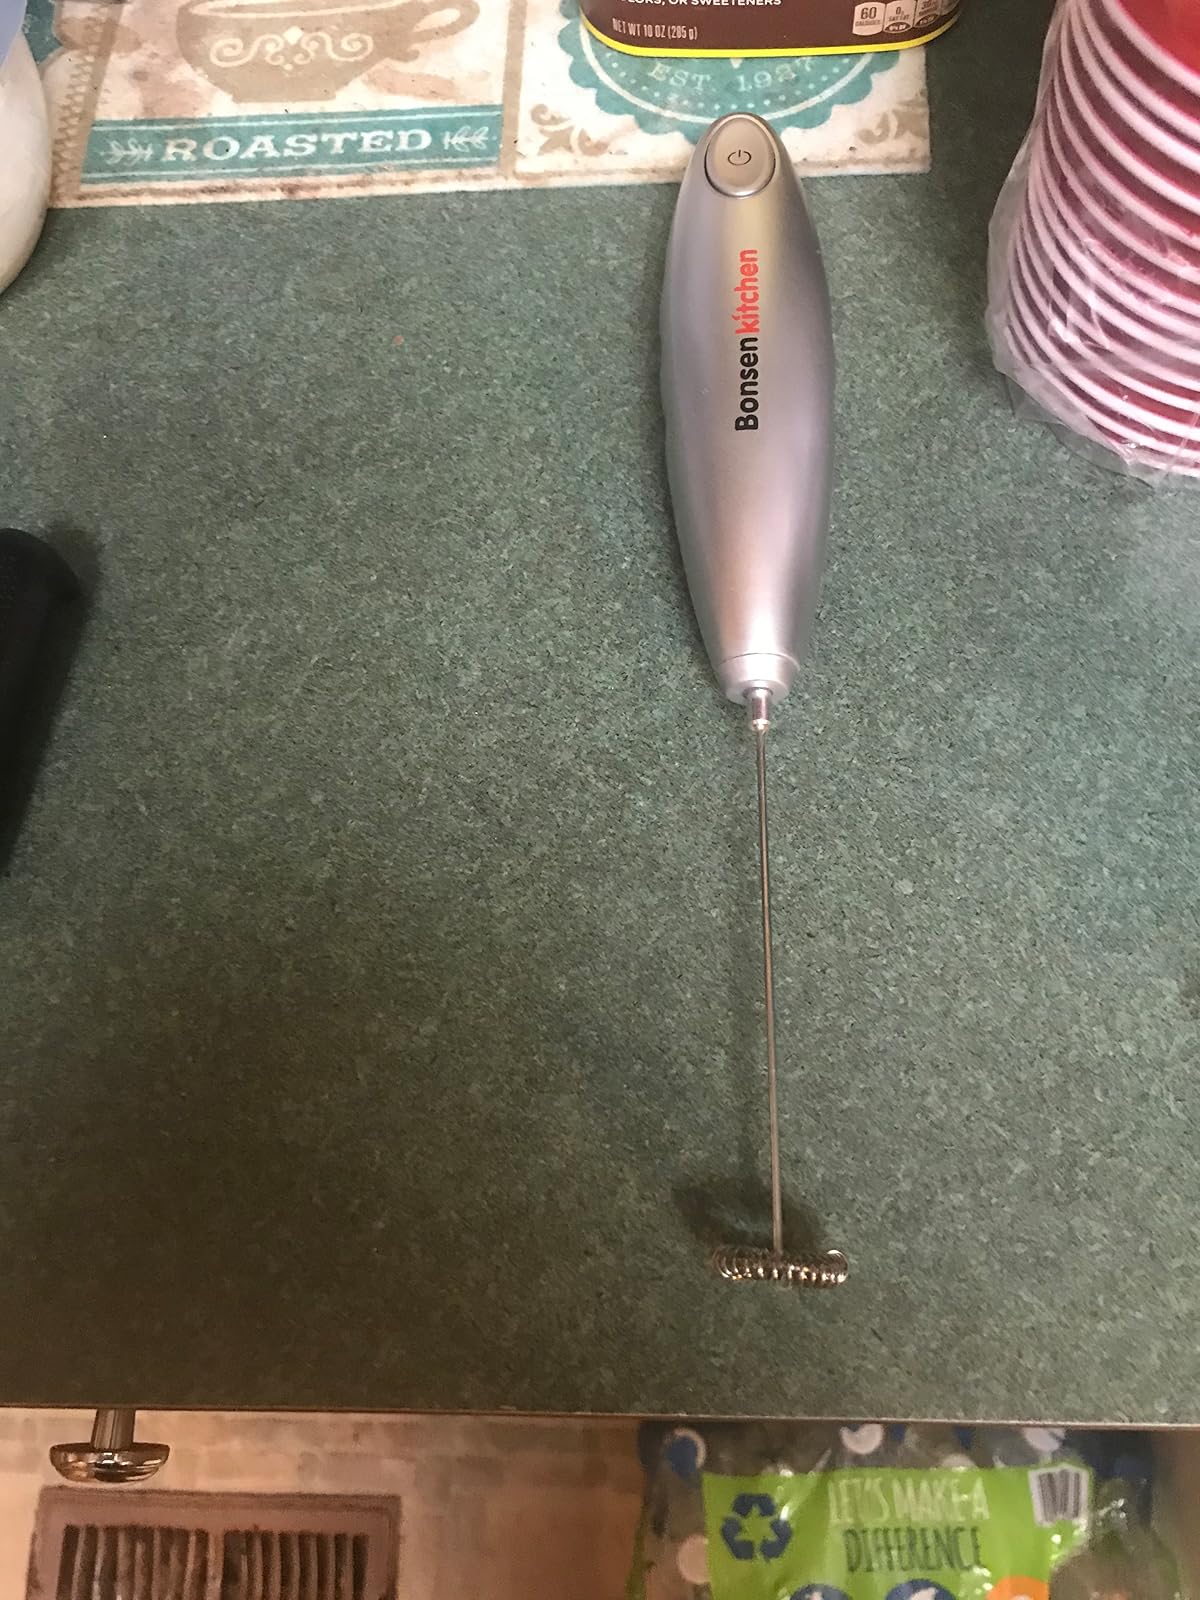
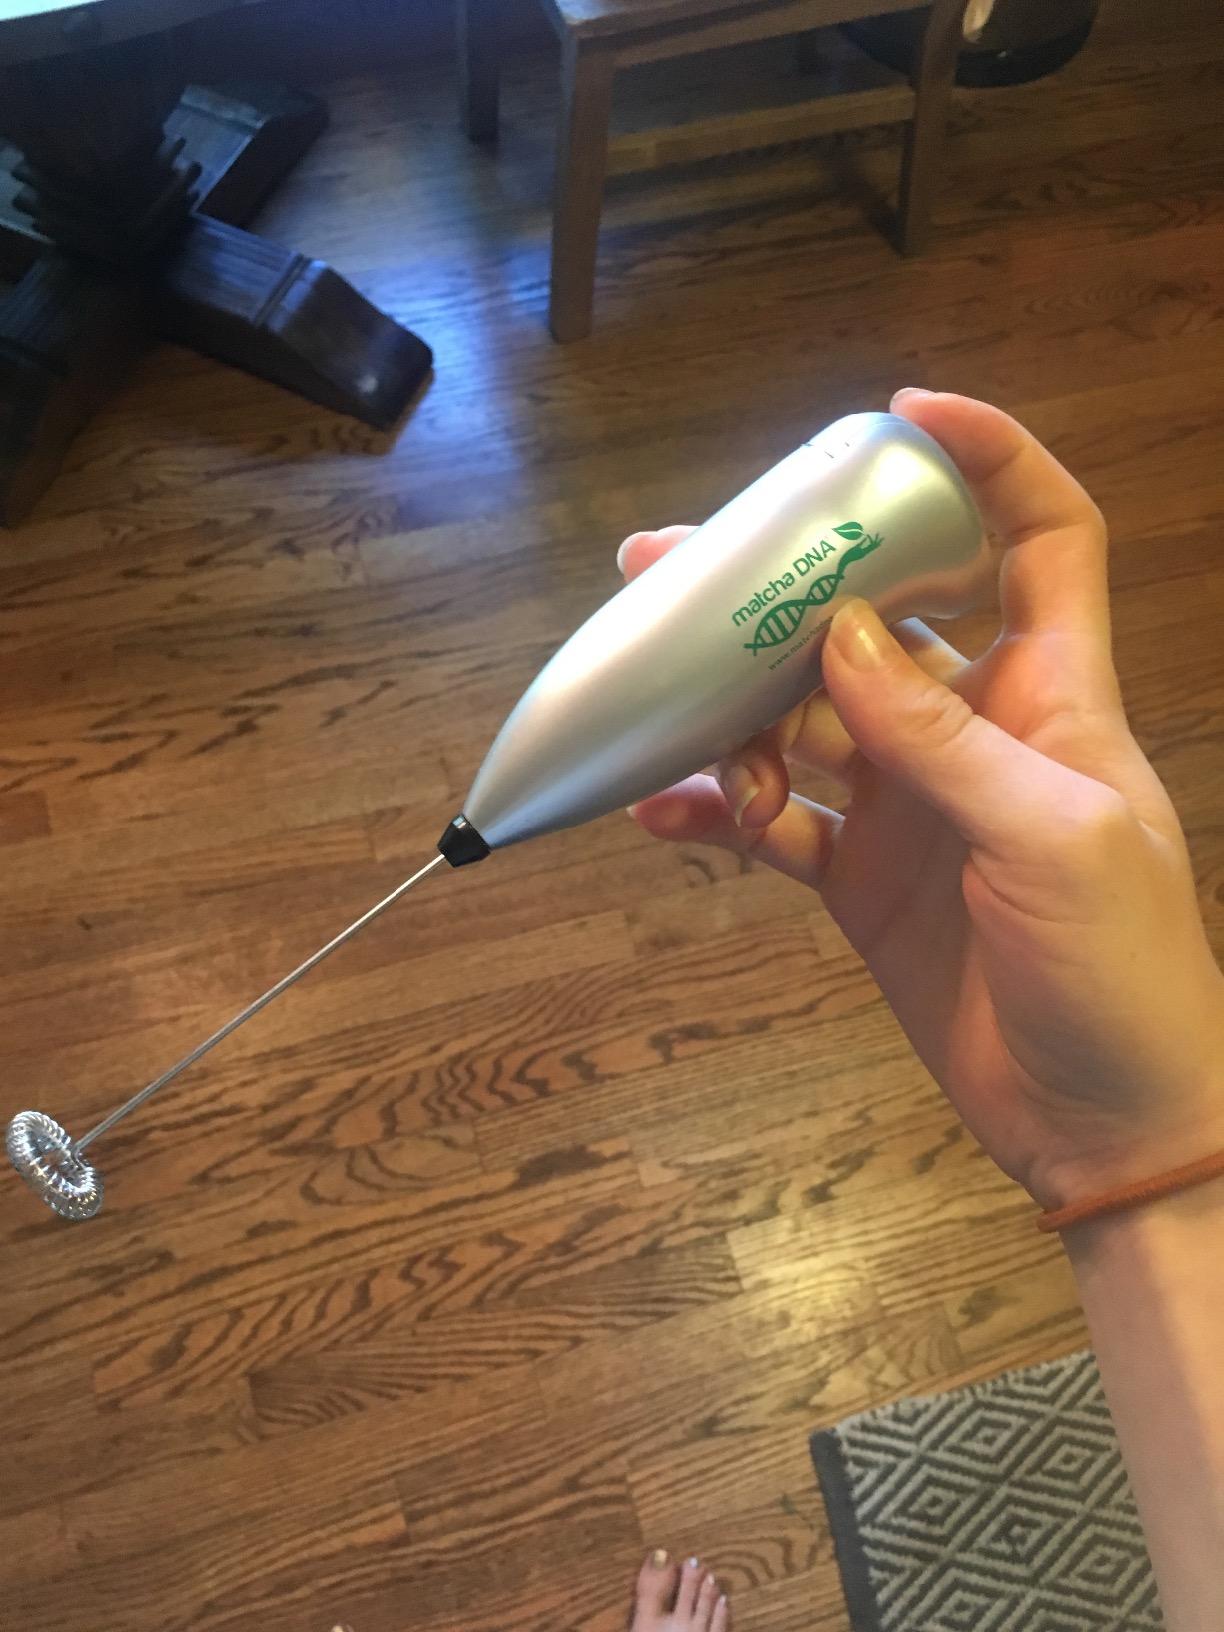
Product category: items_mixer
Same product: no